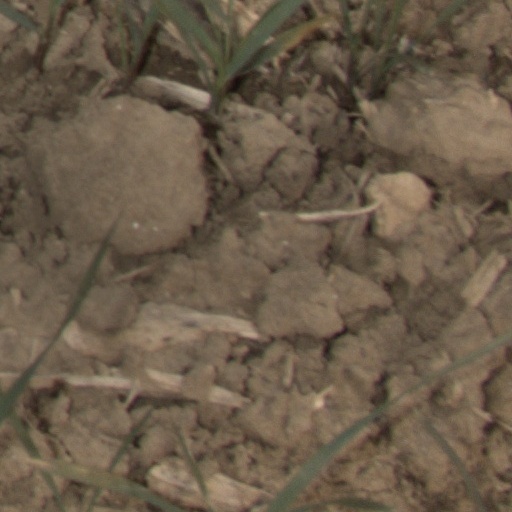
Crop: wheat